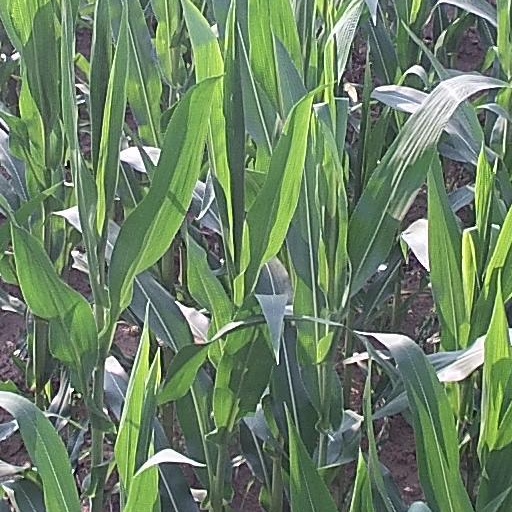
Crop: maize; corn